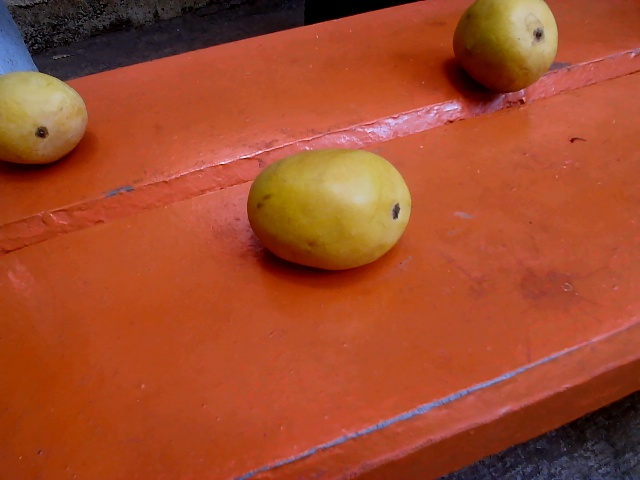
Label: Ripe_Mango